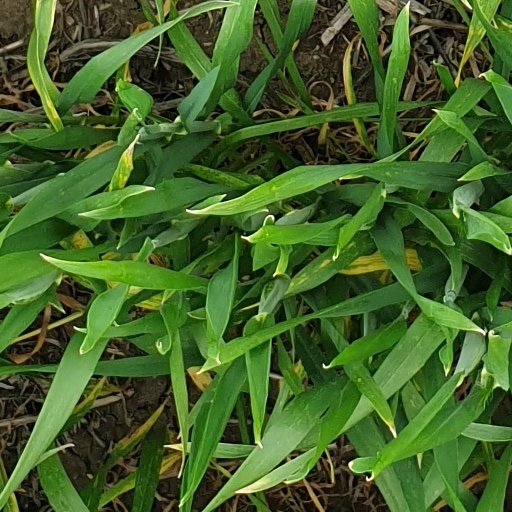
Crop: wheat